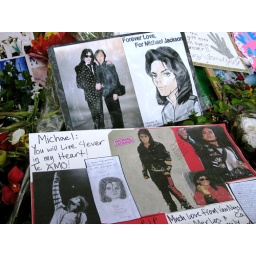
The memorial wall outside Michael Jackson's family home in Encino...